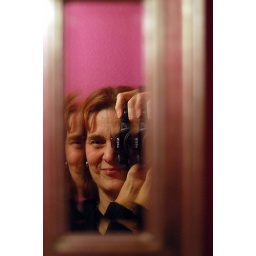
Me -me in the little golden mirror in my toilet :-)